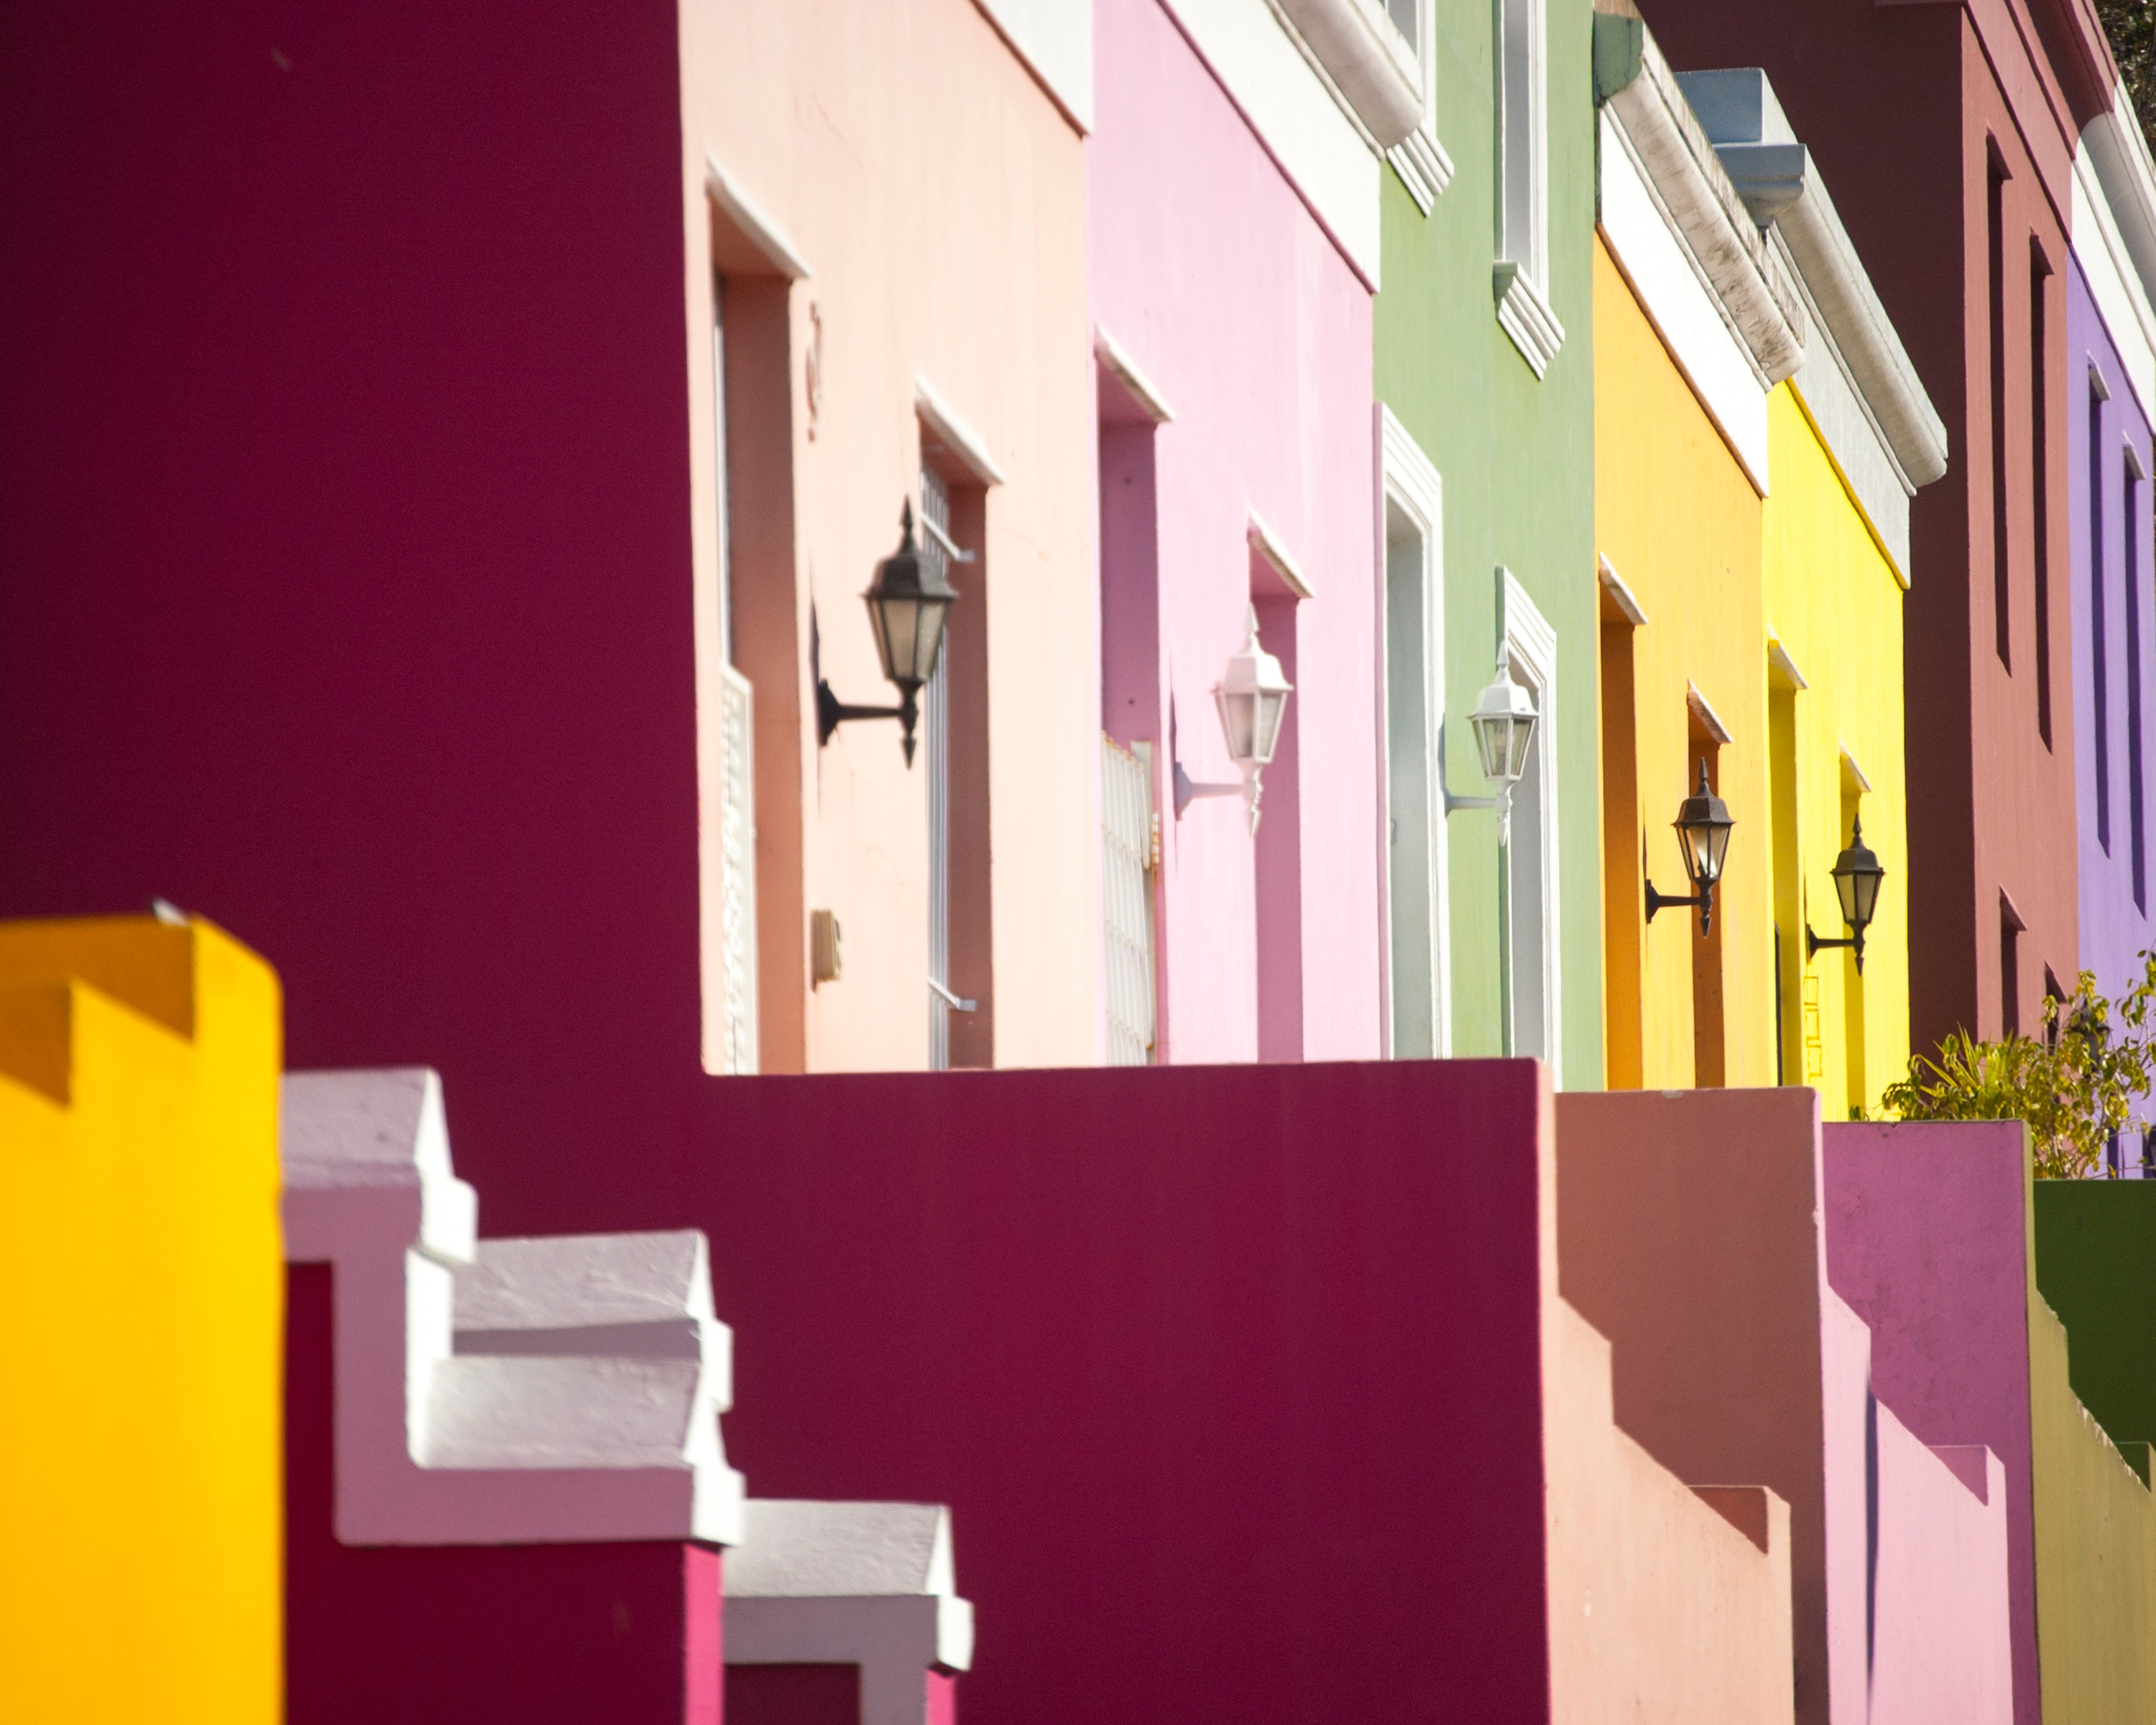
house, wall, red, color, facade, room, interior design, design, shape